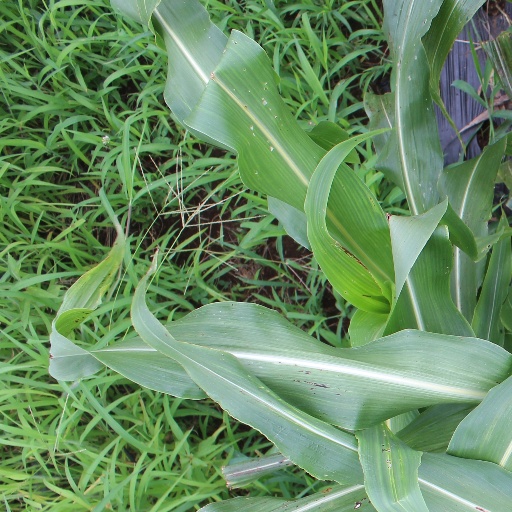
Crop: sorghum